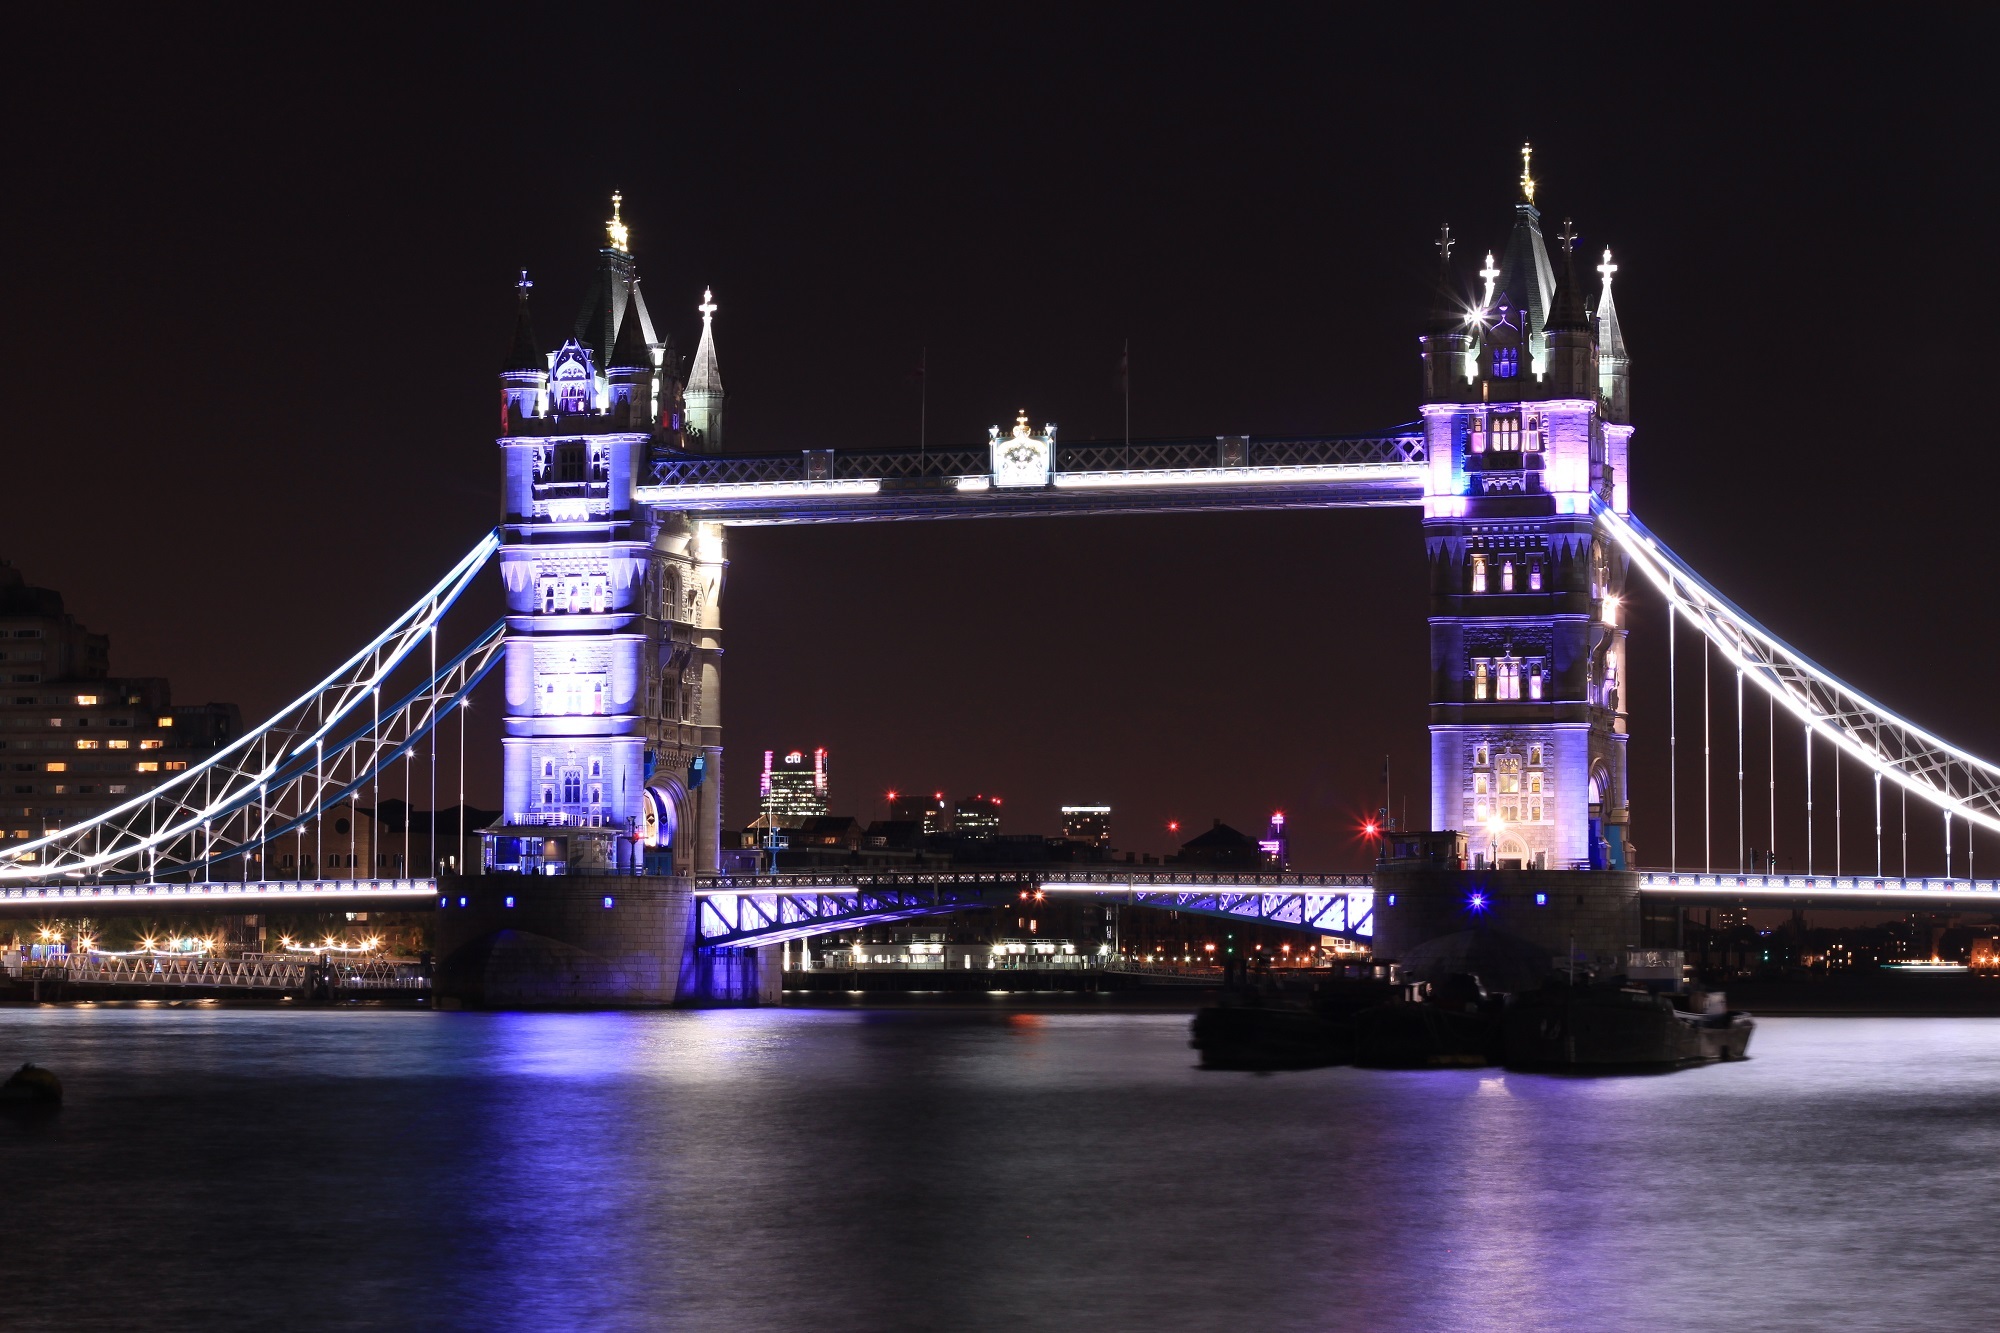
light, architecture, bridge, skyline, night, river, monument, cityscape, dusk, evening, reflection, landmark, attraction, historic, tower bridge, uk, england, london, famous, britain, icon, thames, cable stayed bridge, nonbuilding structure